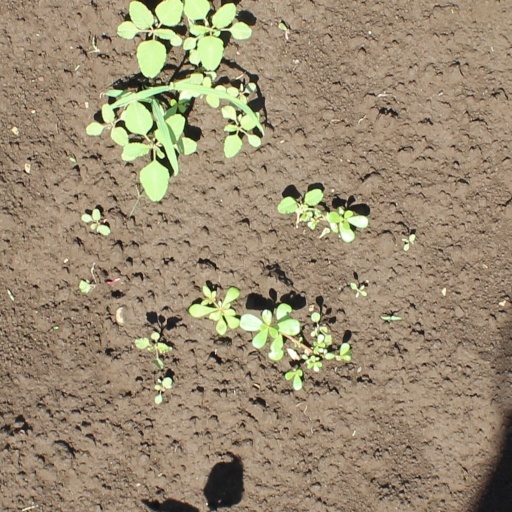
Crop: soybean